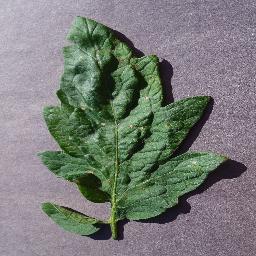
Label: Tomato___Target_Spot